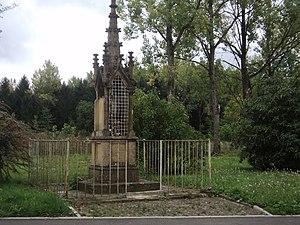
Tucquegnieux plateau la madonne
Cet article liste le patrimoine religieux en Meurthe-et-Moselle.
Tucquegnieux est une commune française située dans le département de Meurthe-et-Moselle, en région Grand Est.
Un oratoire est un lieu consacré à la prière ou petit édifice appelant à la prière, pour invoquer la protection divine. Plus précisément, ce terme désigne une pièce particulière consacrée à la prière personnelle ou, comme édifice indépendant, un petit monument voué au culte d'un saint ou d'une sainte représenté par une statuette ou parfois tout simplement par une simple plaque à son image ou une croix.